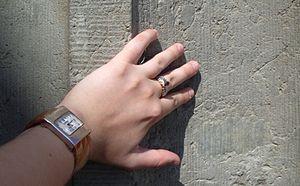
Le toucher, aussi appelé tact ou taction, est l'un des sens extéroceptifs de l'animal, essentiel pour la survie et le développement des êtres vivants, l'exploration, la reconnaissance, la découverte de l'environnement, la locomotion ou la marche, la préhension des objets et la nutrition, le toucher d'un instrument de musique, la recherche de l'exposition solaire ou la quête d'un espace agréable, les contacts sociaux, la sexualité...